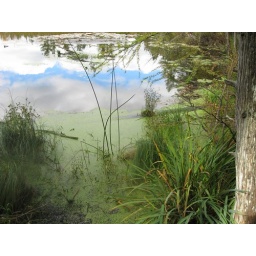
The sky reflected in the water